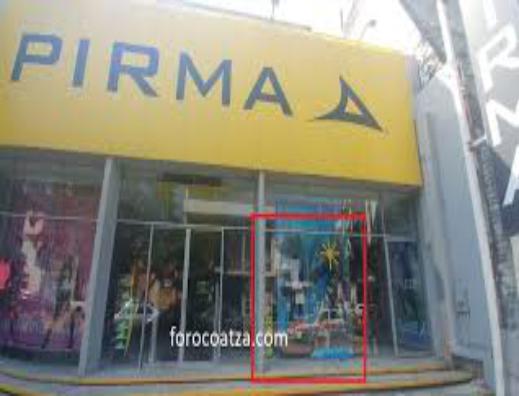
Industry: Clothes